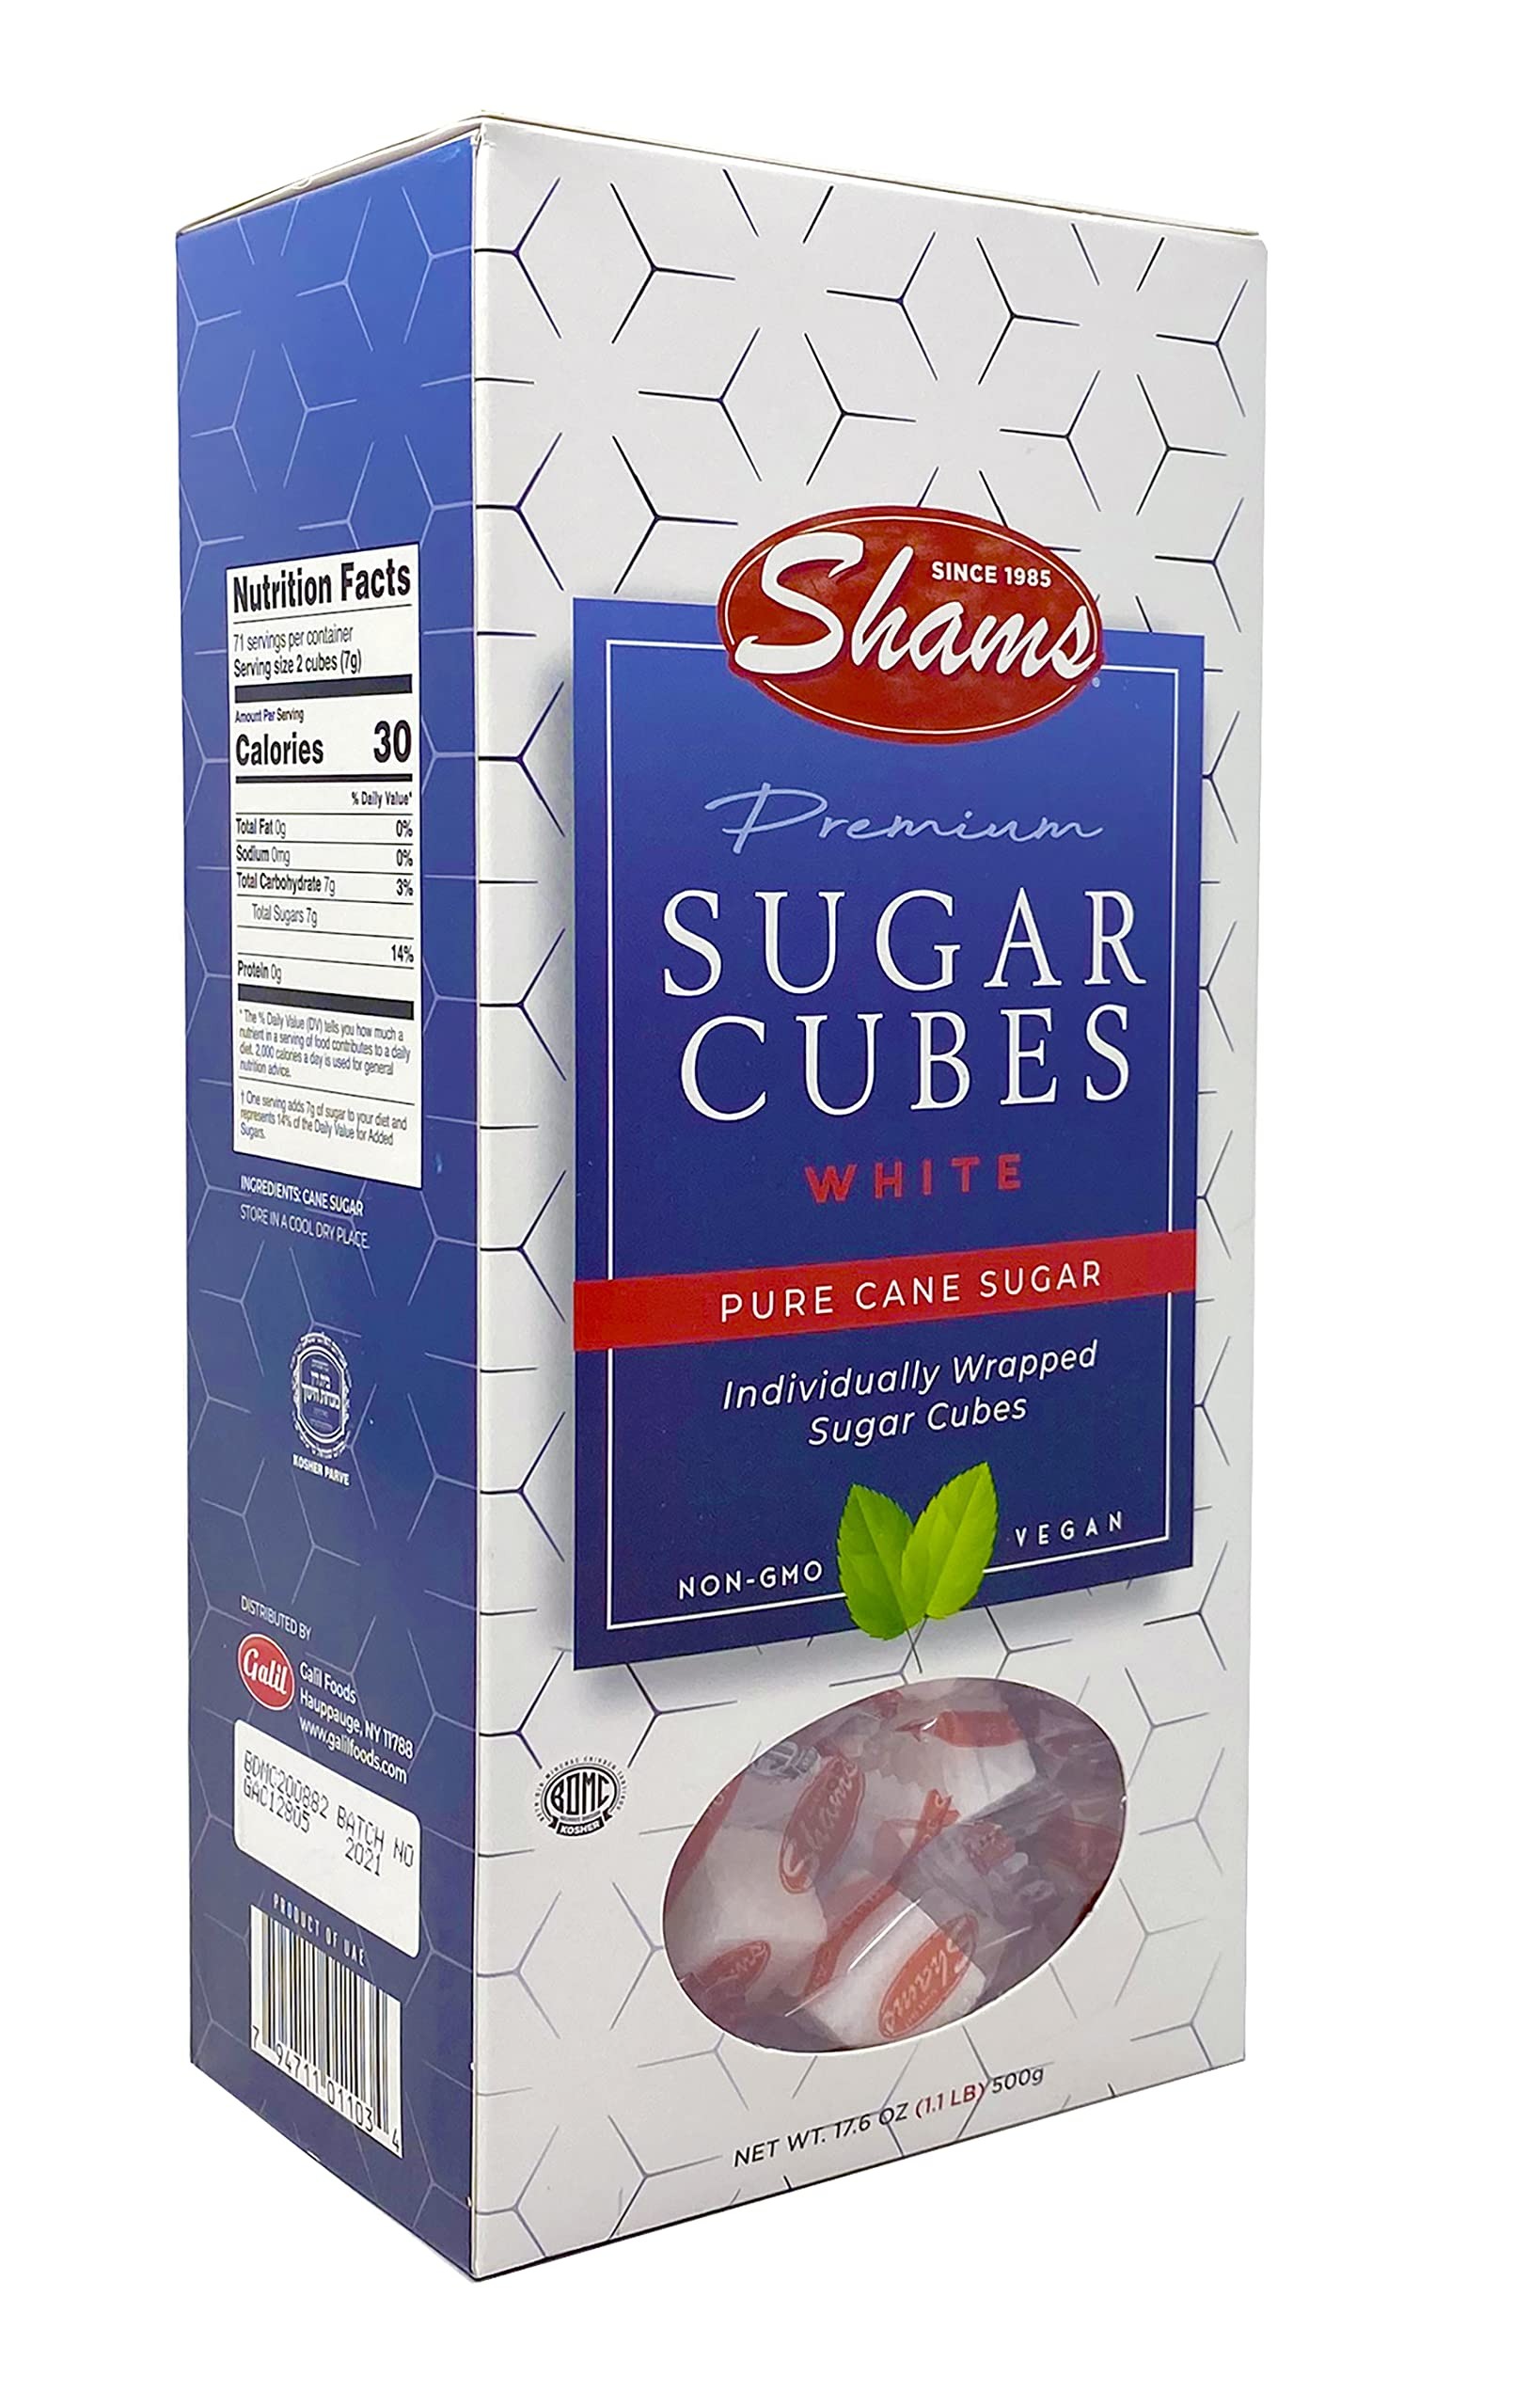
Item Name: Shams Kosher Sugar Cubes – White Pure Cane Sugar Cubes, Non-GMO, Vegan, Certified Kosher - Individually Wrapped Sugar Cubes for Coffee, Cocktails, Tea 17.6 Ounce
Bullet Point 1: SUGAR CUBES - Made from the finest crystallized sugars, Shams White Cubes are highly refined and purified to bring you the best flavor in all your favorite recipes, baked goods, beverages, cocktails, and more.
Bullet Point 2: IDEAL FOR HOT AND COLD BEVERAGES – Great for coffee, tea, cocktails, and more.
Bullet Point 3: GREAT FOR ENTERTAINING - Our hard sugar cubes display beautifully when entertaining and have the perfect texture for afternoon tea or distinguished cocktails.
Bullet Point 4: CERTIFIED KOSHER – Certified kosher. Non-GMO, Vegan
Bullet Point 5: 17.6 OUNCE – Includes 17.6 ounces of individually wrapped white sugar cubes
Product Description: Shams Kosher Sugar Cubes – White Pure Cane Sugar Cubes, Non-GMO, Vegan, Certified Kosher - Individually Wrapped Sugar Cubes for Coffee, Cocktails, Tea 17.6 Ounce
Value: 17.6
Unit: Ounce

Price: 11.99